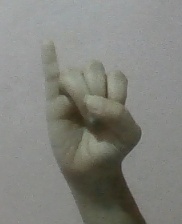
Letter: meem